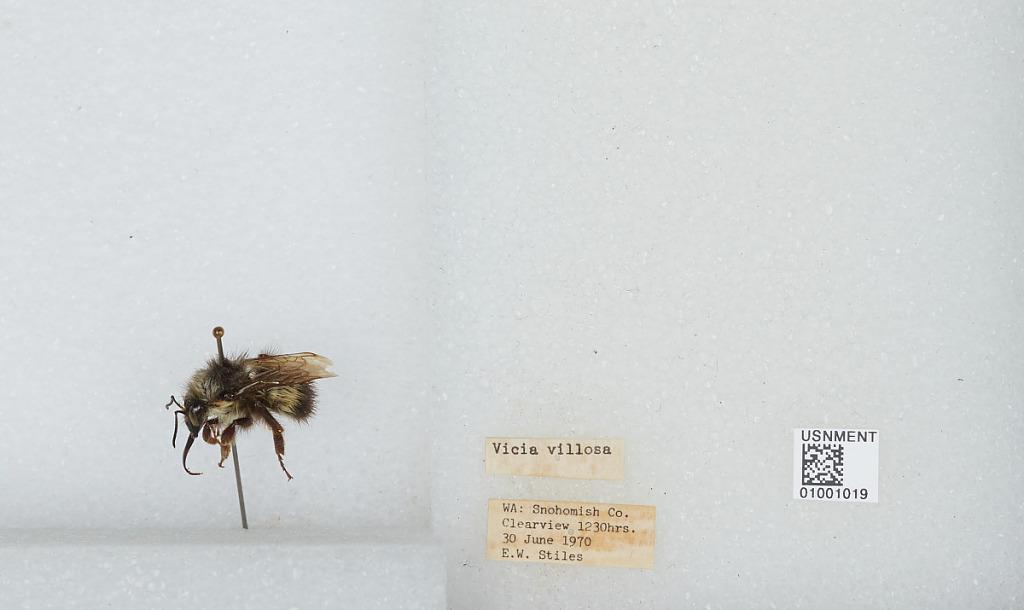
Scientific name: Bombus (Pyrobombus) flavifrons Cresson
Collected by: E. Stiles
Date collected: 1970-6-30
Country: United States
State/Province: Washington
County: Snohomish
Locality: Clearview
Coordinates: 47.8292, -122.145